Coast Guard Air Station Clearwater

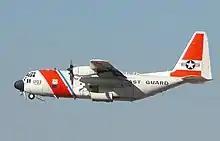
USCG HC-130H Hercules aircraft

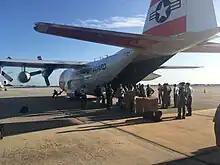
Hurricane Irma disaster relief personnel and 6,000 pounds resupplies are loaded onto an Air Station Clearwater HC-130H Hercules aircraft, September 12, 2017

In 1934, a Coast Guard air station was commissioned on the west coast of Florida at Albert Whitted Airport in downtown St. Petersburg. Designated as Coast Guard Air Station St. Petersburg, it subsequently became a home base for various Coast Guard amphibious aircraft and helicopters. In 1976, the addition of four land-based HC-130 Hercules aircraft, replacing the air station's HU-16E Albatross amphibious aircraft and augmenting the air station's HH-3F Pelican helicopters, combined with the limited airfield facilities and safety margins at Albert Whitted Airport for large fixed-wing aircraft, prompted the construction of and relocation to new facilities at St. Petersburg-Clearwater International Airport. With this move, AIRSTA St. Petersburg was downgraded to a non-flying installation renamed Coast Guard Station St. Petersburg (STA St. Petersburg) and the relocated air station's name was changed to U.S. Coast Guard Air Station Clearwater.